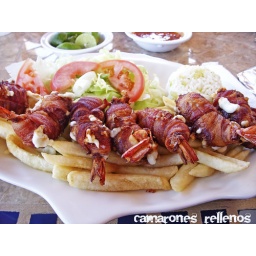
Seven shrimp stuffed with cheese, wrapped in bacon served over a bed of French fries with a house salad and rice.